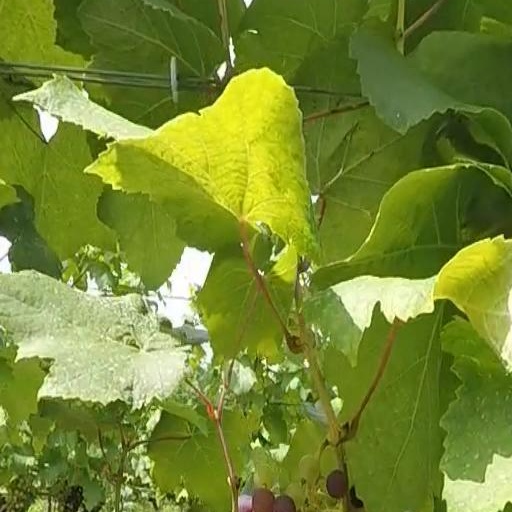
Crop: grape